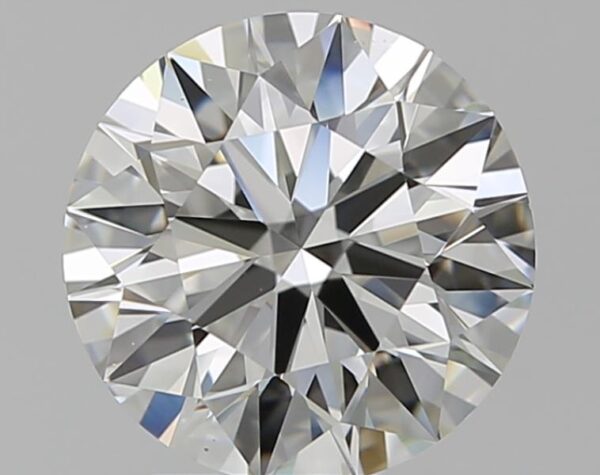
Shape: round
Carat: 1.95
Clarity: VS1
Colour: I
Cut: EX
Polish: EX
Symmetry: EX
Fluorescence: F
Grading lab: GIA
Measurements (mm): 7.99 x 8.04 x 4.96